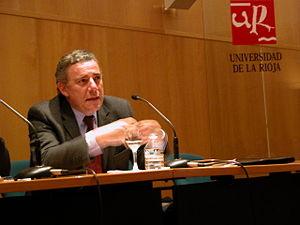
Le Prix Loewe, de nom complet en espagnol : Premio Internacional de Poesía Fundación Loewe, est un prix littéraire qui est attribué chaque année par la Fondation Loewe à un poète de n'importe quelle nationalité pour la meilleure œuvre poétique écrite en castillan et possédant au moins 300 vers. Il est considéré comme l'un des prix de poésie les plus prestigieux en Espagne.